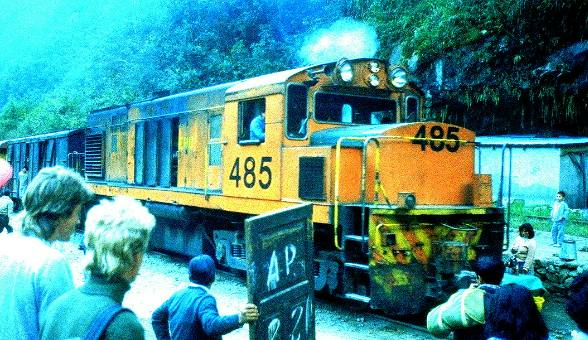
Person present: Yes